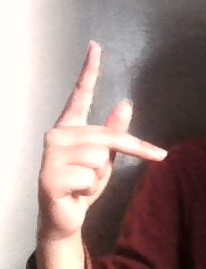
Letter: dha